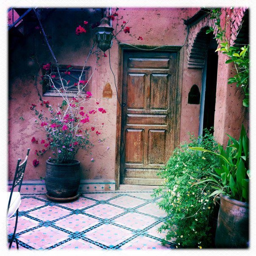
roof terrace in a pink wall outdoor style and colors